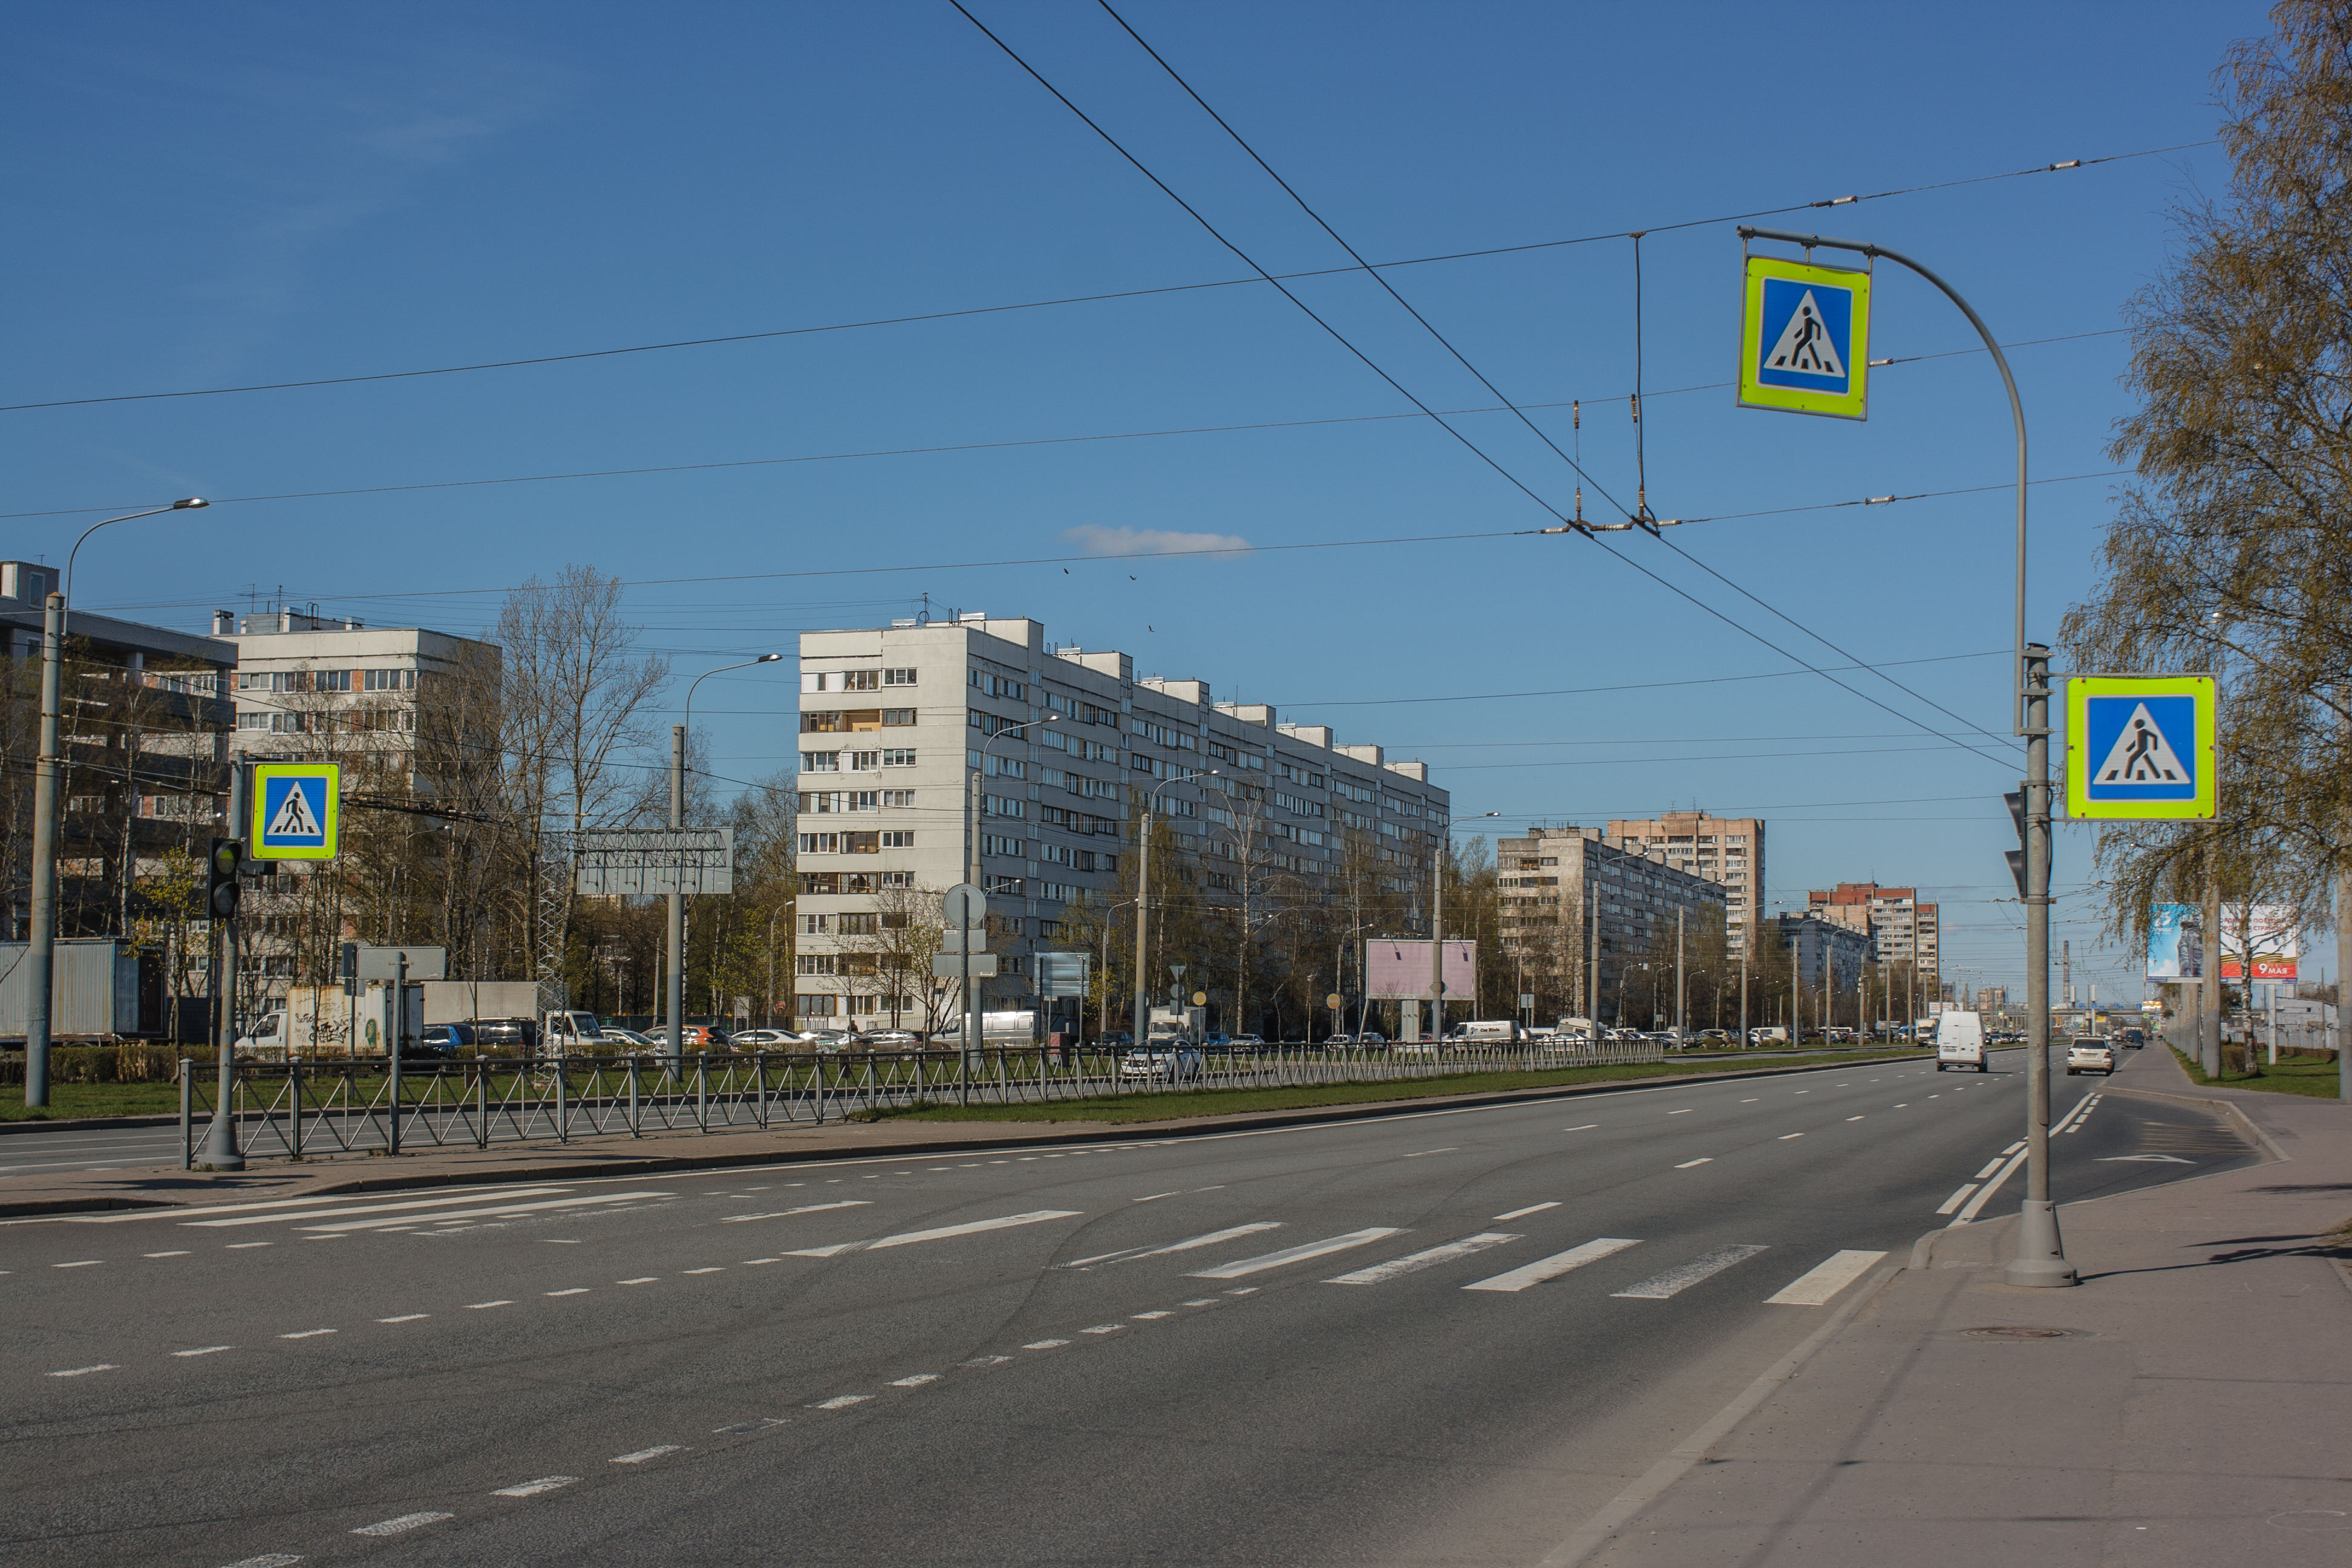
street, road, highway, infrastructure, metropolitan area, urban area, lane, thoroughfare, residential area, town, neighbourhood, city, sky, line, freeway, sign, signage, road surface, nonbuilding structure, architecture, asphalt, suburb, downtown, junction, public utility, intersection, street sign, street light, building, traffic sign